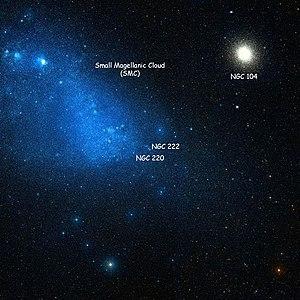
Image créée à l'aide du logiciel Aladin Sky Atlas du Centre de Données astronomiques de Strasbourg et des données de DSS (Digitized Sky Survey).
NGC 222 est un amas ouvert dans le Petit Nuage de Magellan situé dans la constellation du Toucan.
NGC 220 est un amas ouvert dans le Petit Nuage de Magellan situé dans la constellation du Toucan.